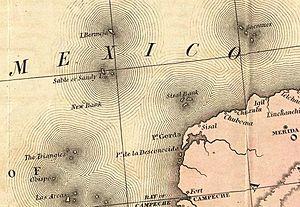
L'île de Bermeja est une île fantôme du golfe du Mexique, portée disparue en 1997.